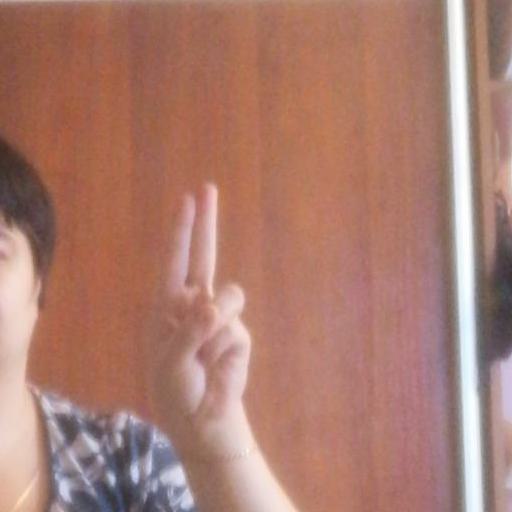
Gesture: two_up